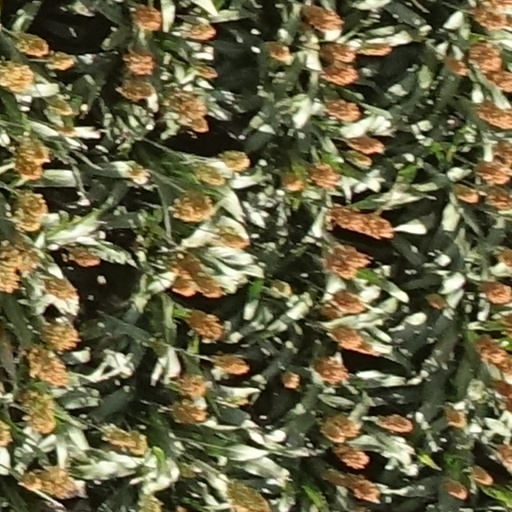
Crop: sorghum